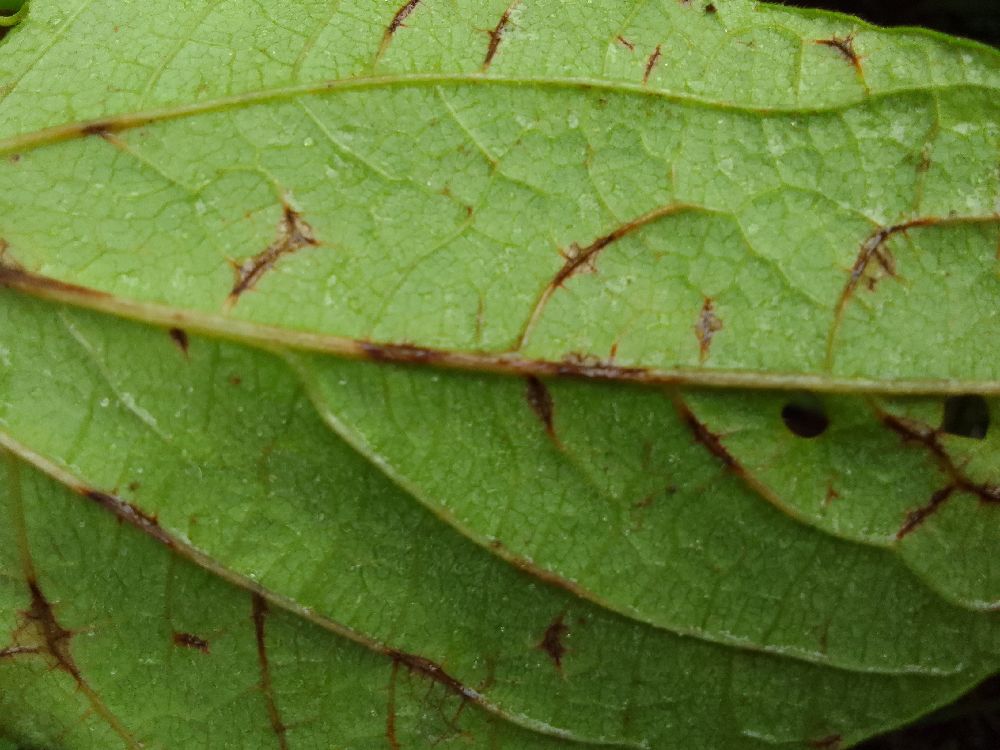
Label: anthracnose